António Garcia Pereira

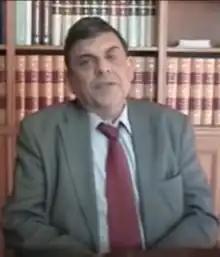
António Garcia Pereira

António Pestana Garcia Pereira (born 14 November 1952) is a Portuguese lawyer, university professor, and politician. Until 2015, he was the best-known member of the Marxist–Leninist PCTP/MRPP - Portuguese Workers' Communist Party/Re-Organized Movement of the Party of the Proletariat.